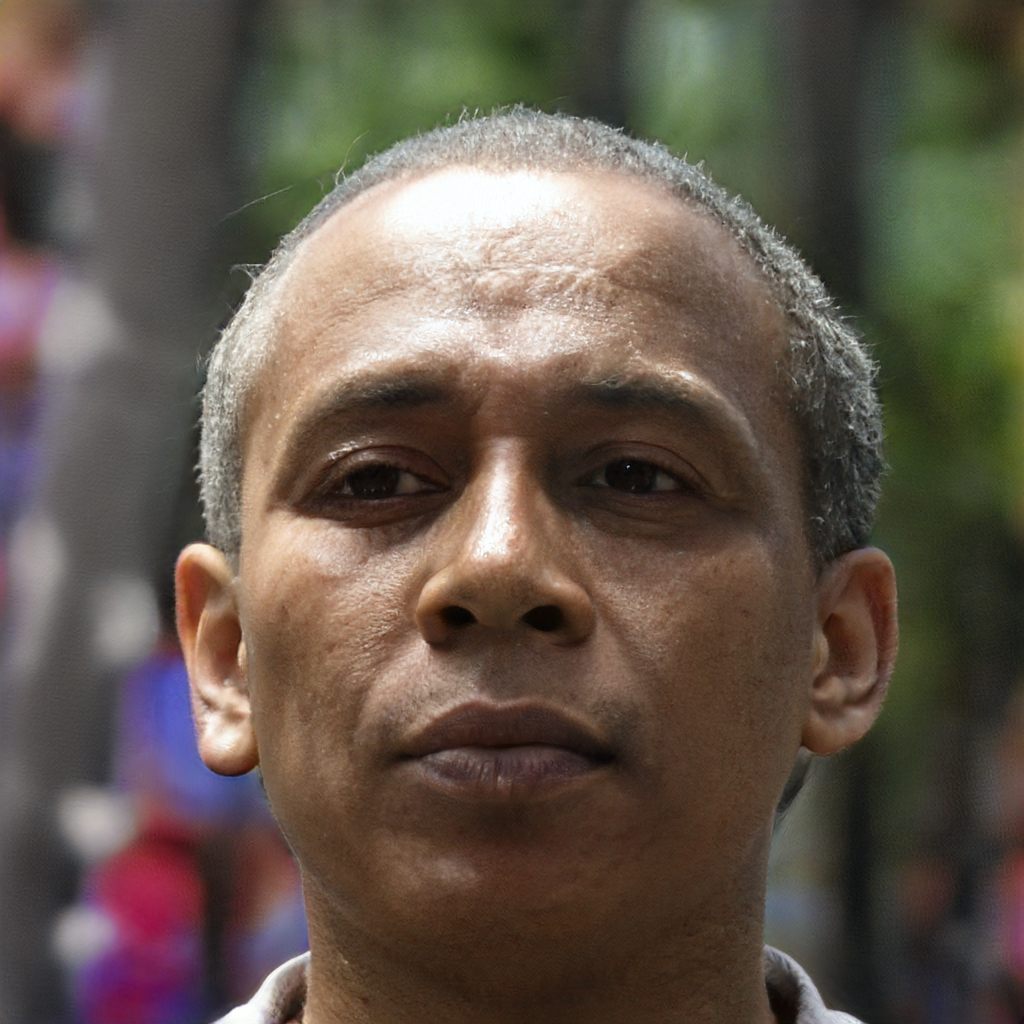
Gender: Male